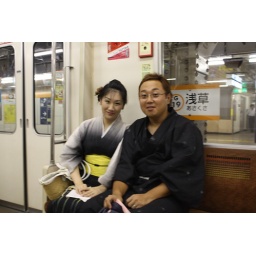
Couple dress in Yakuta after a Buddhist couple festival... Asakusa, JR train